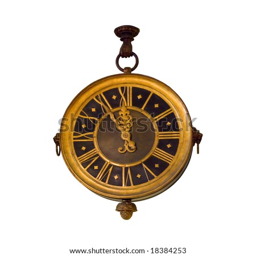
the old clock showing to twelve #